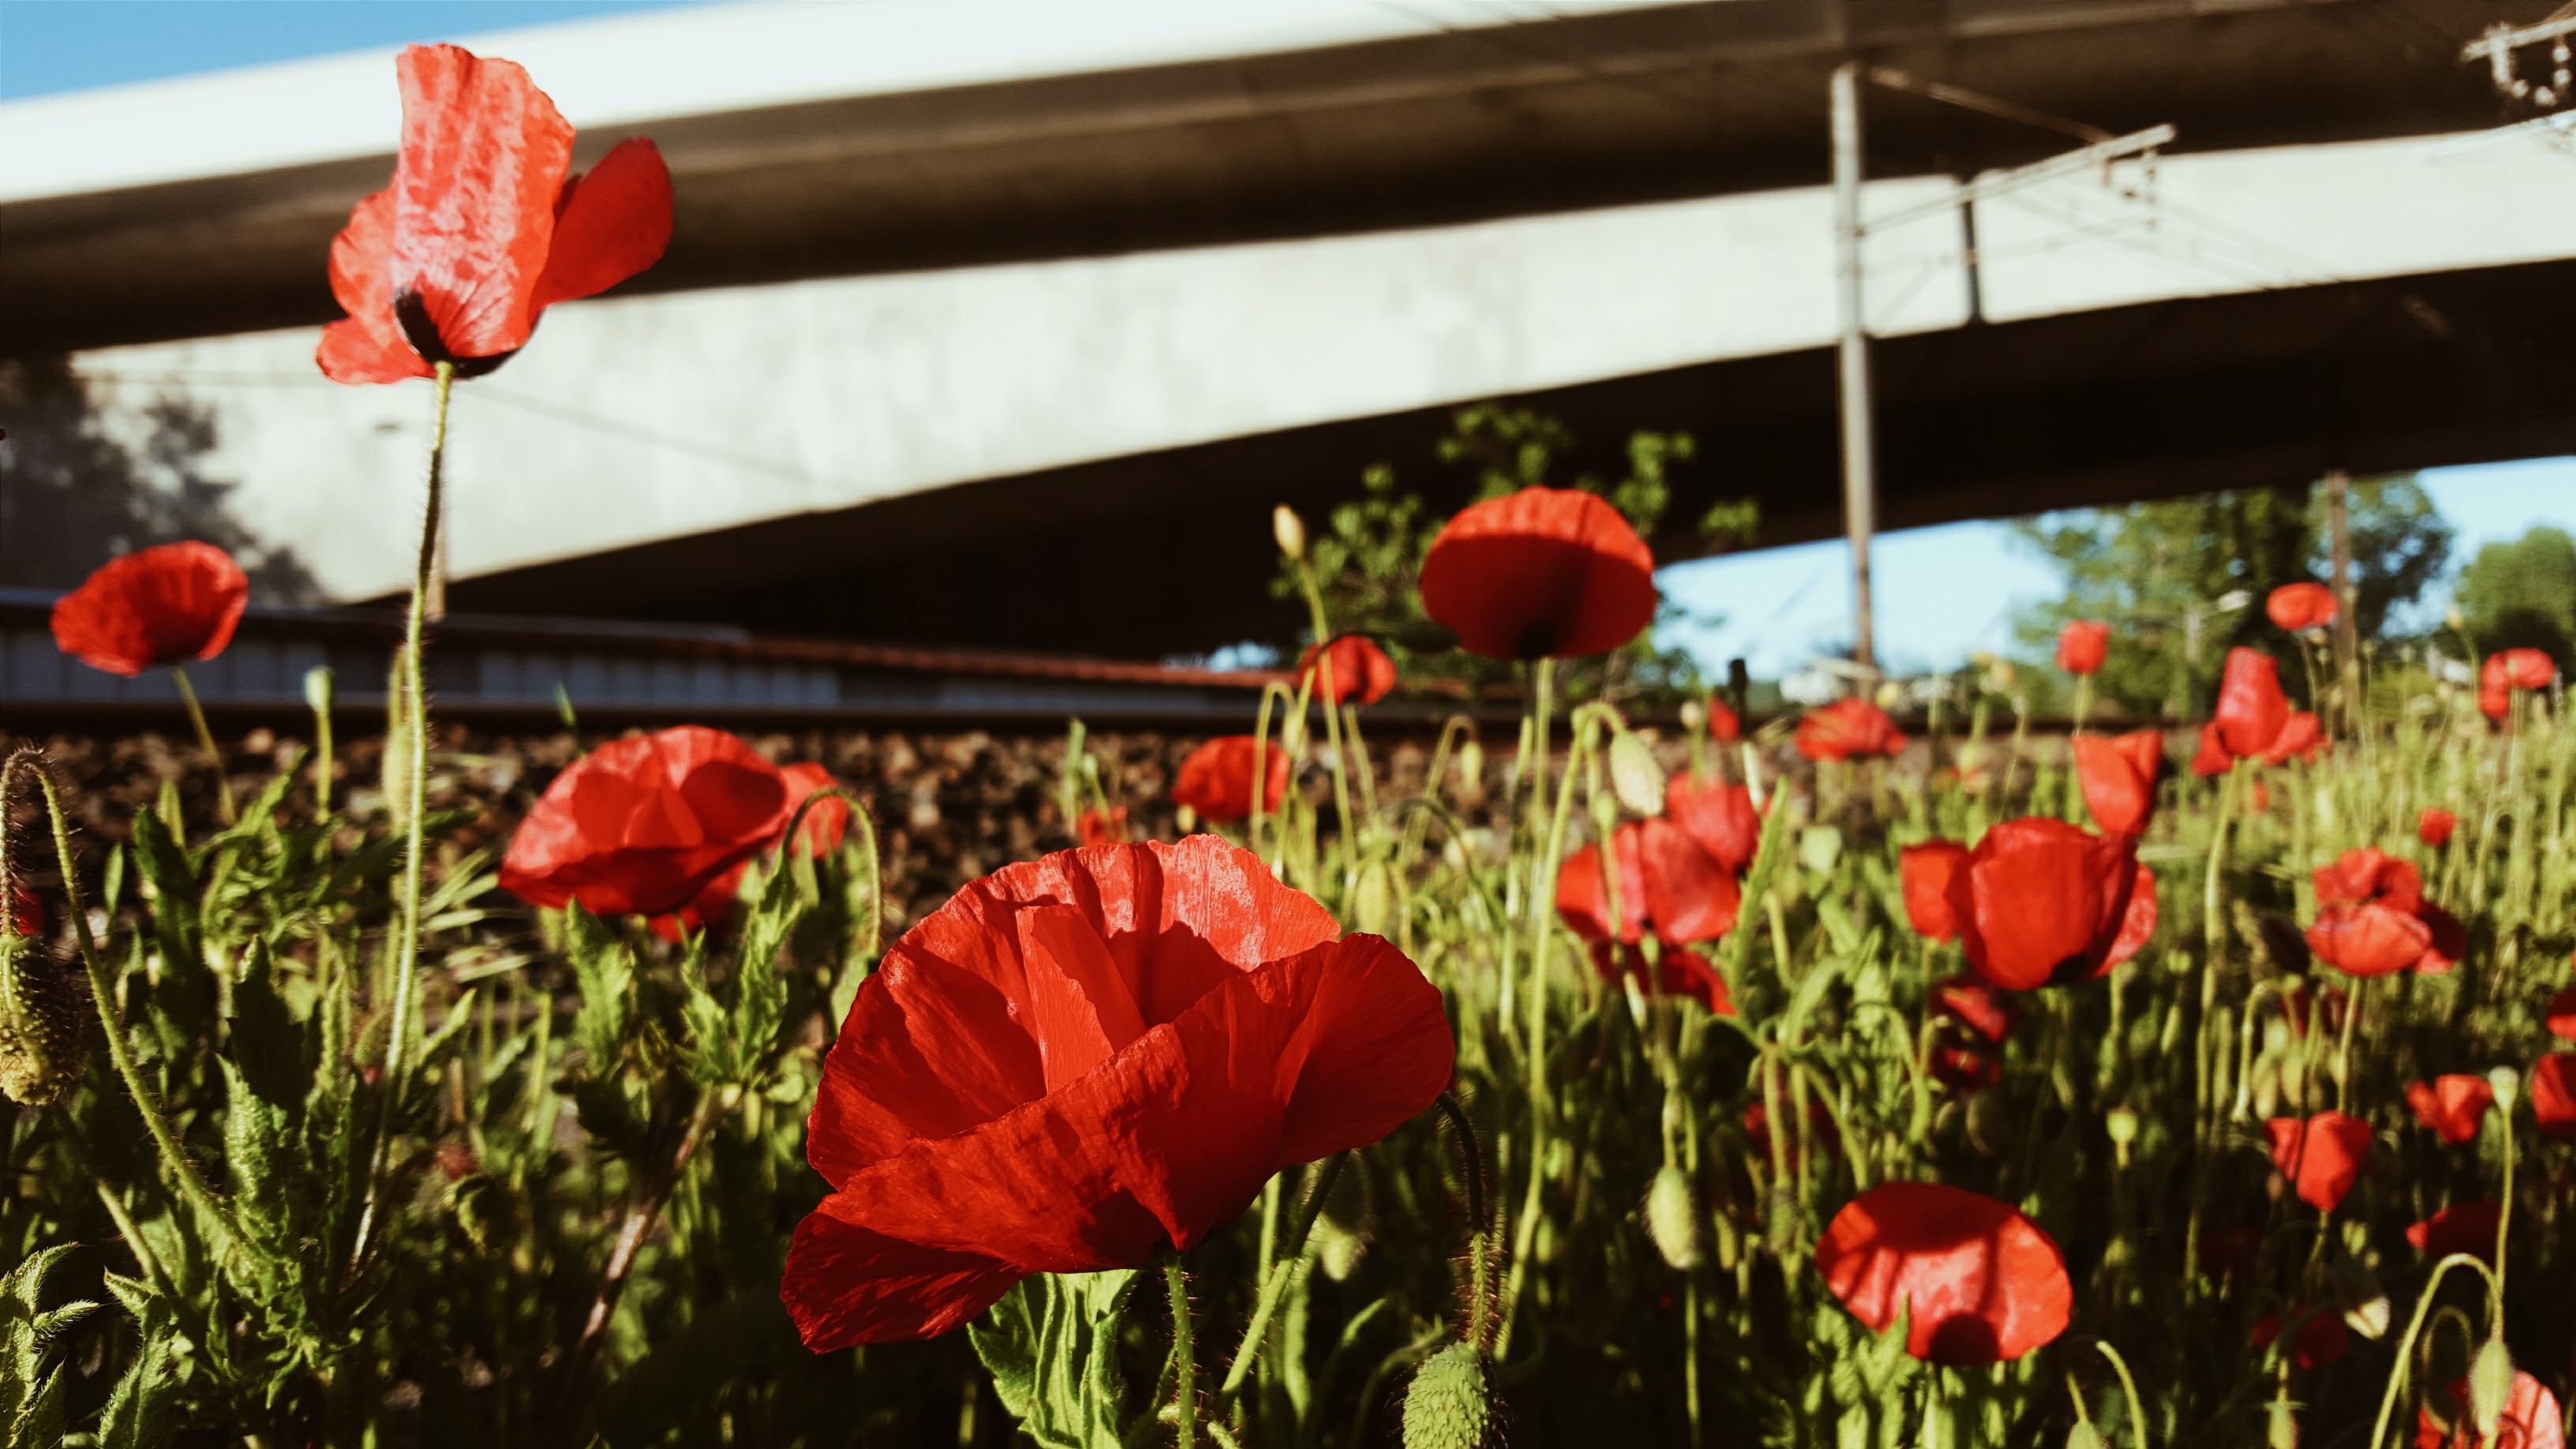
plant, flower, petal, tulip, red, flora, poppy, floristry, coquelicot, flowering plant, land plant